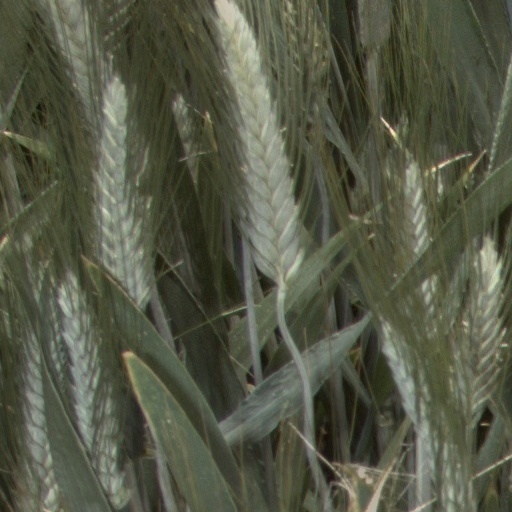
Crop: wheat